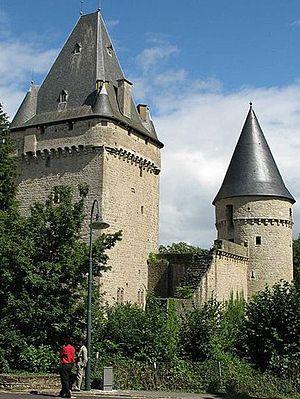
Le château de Hollenfels (Luxembourg) Lëtzebuergesch: Buerg Huelmes